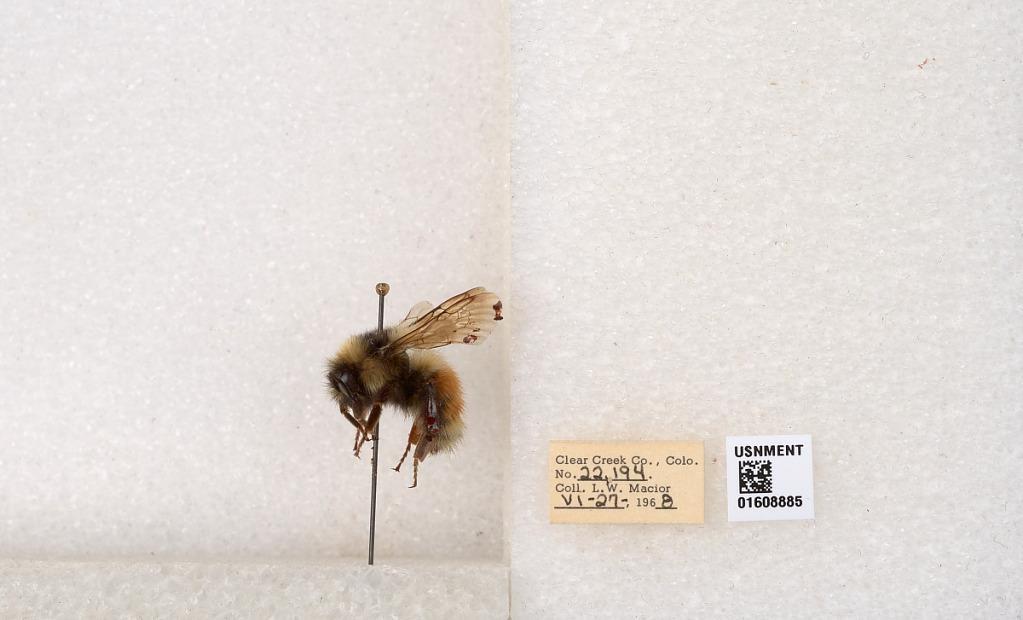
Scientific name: Bombus (Pyrobombus) sylvicola Kirby
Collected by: L. Macior
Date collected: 1968-6-27
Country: United States
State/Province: Colorado
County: Clear Creek
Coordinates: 39.6891, -105.644